William Phelps (colonist)

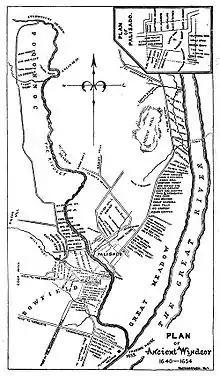
Plan of Ancient Windsor, Connecticut, circa 1640–1654, showing the names and locations of settlers' homes, the Palisade, and various geographic features

The new settlers also founded in 1639 the first elementary school in the New World supported by public money, the Mather School. The school is the oldest elementary school in America. Dorchester was annexed by the City of Boston in 1970.